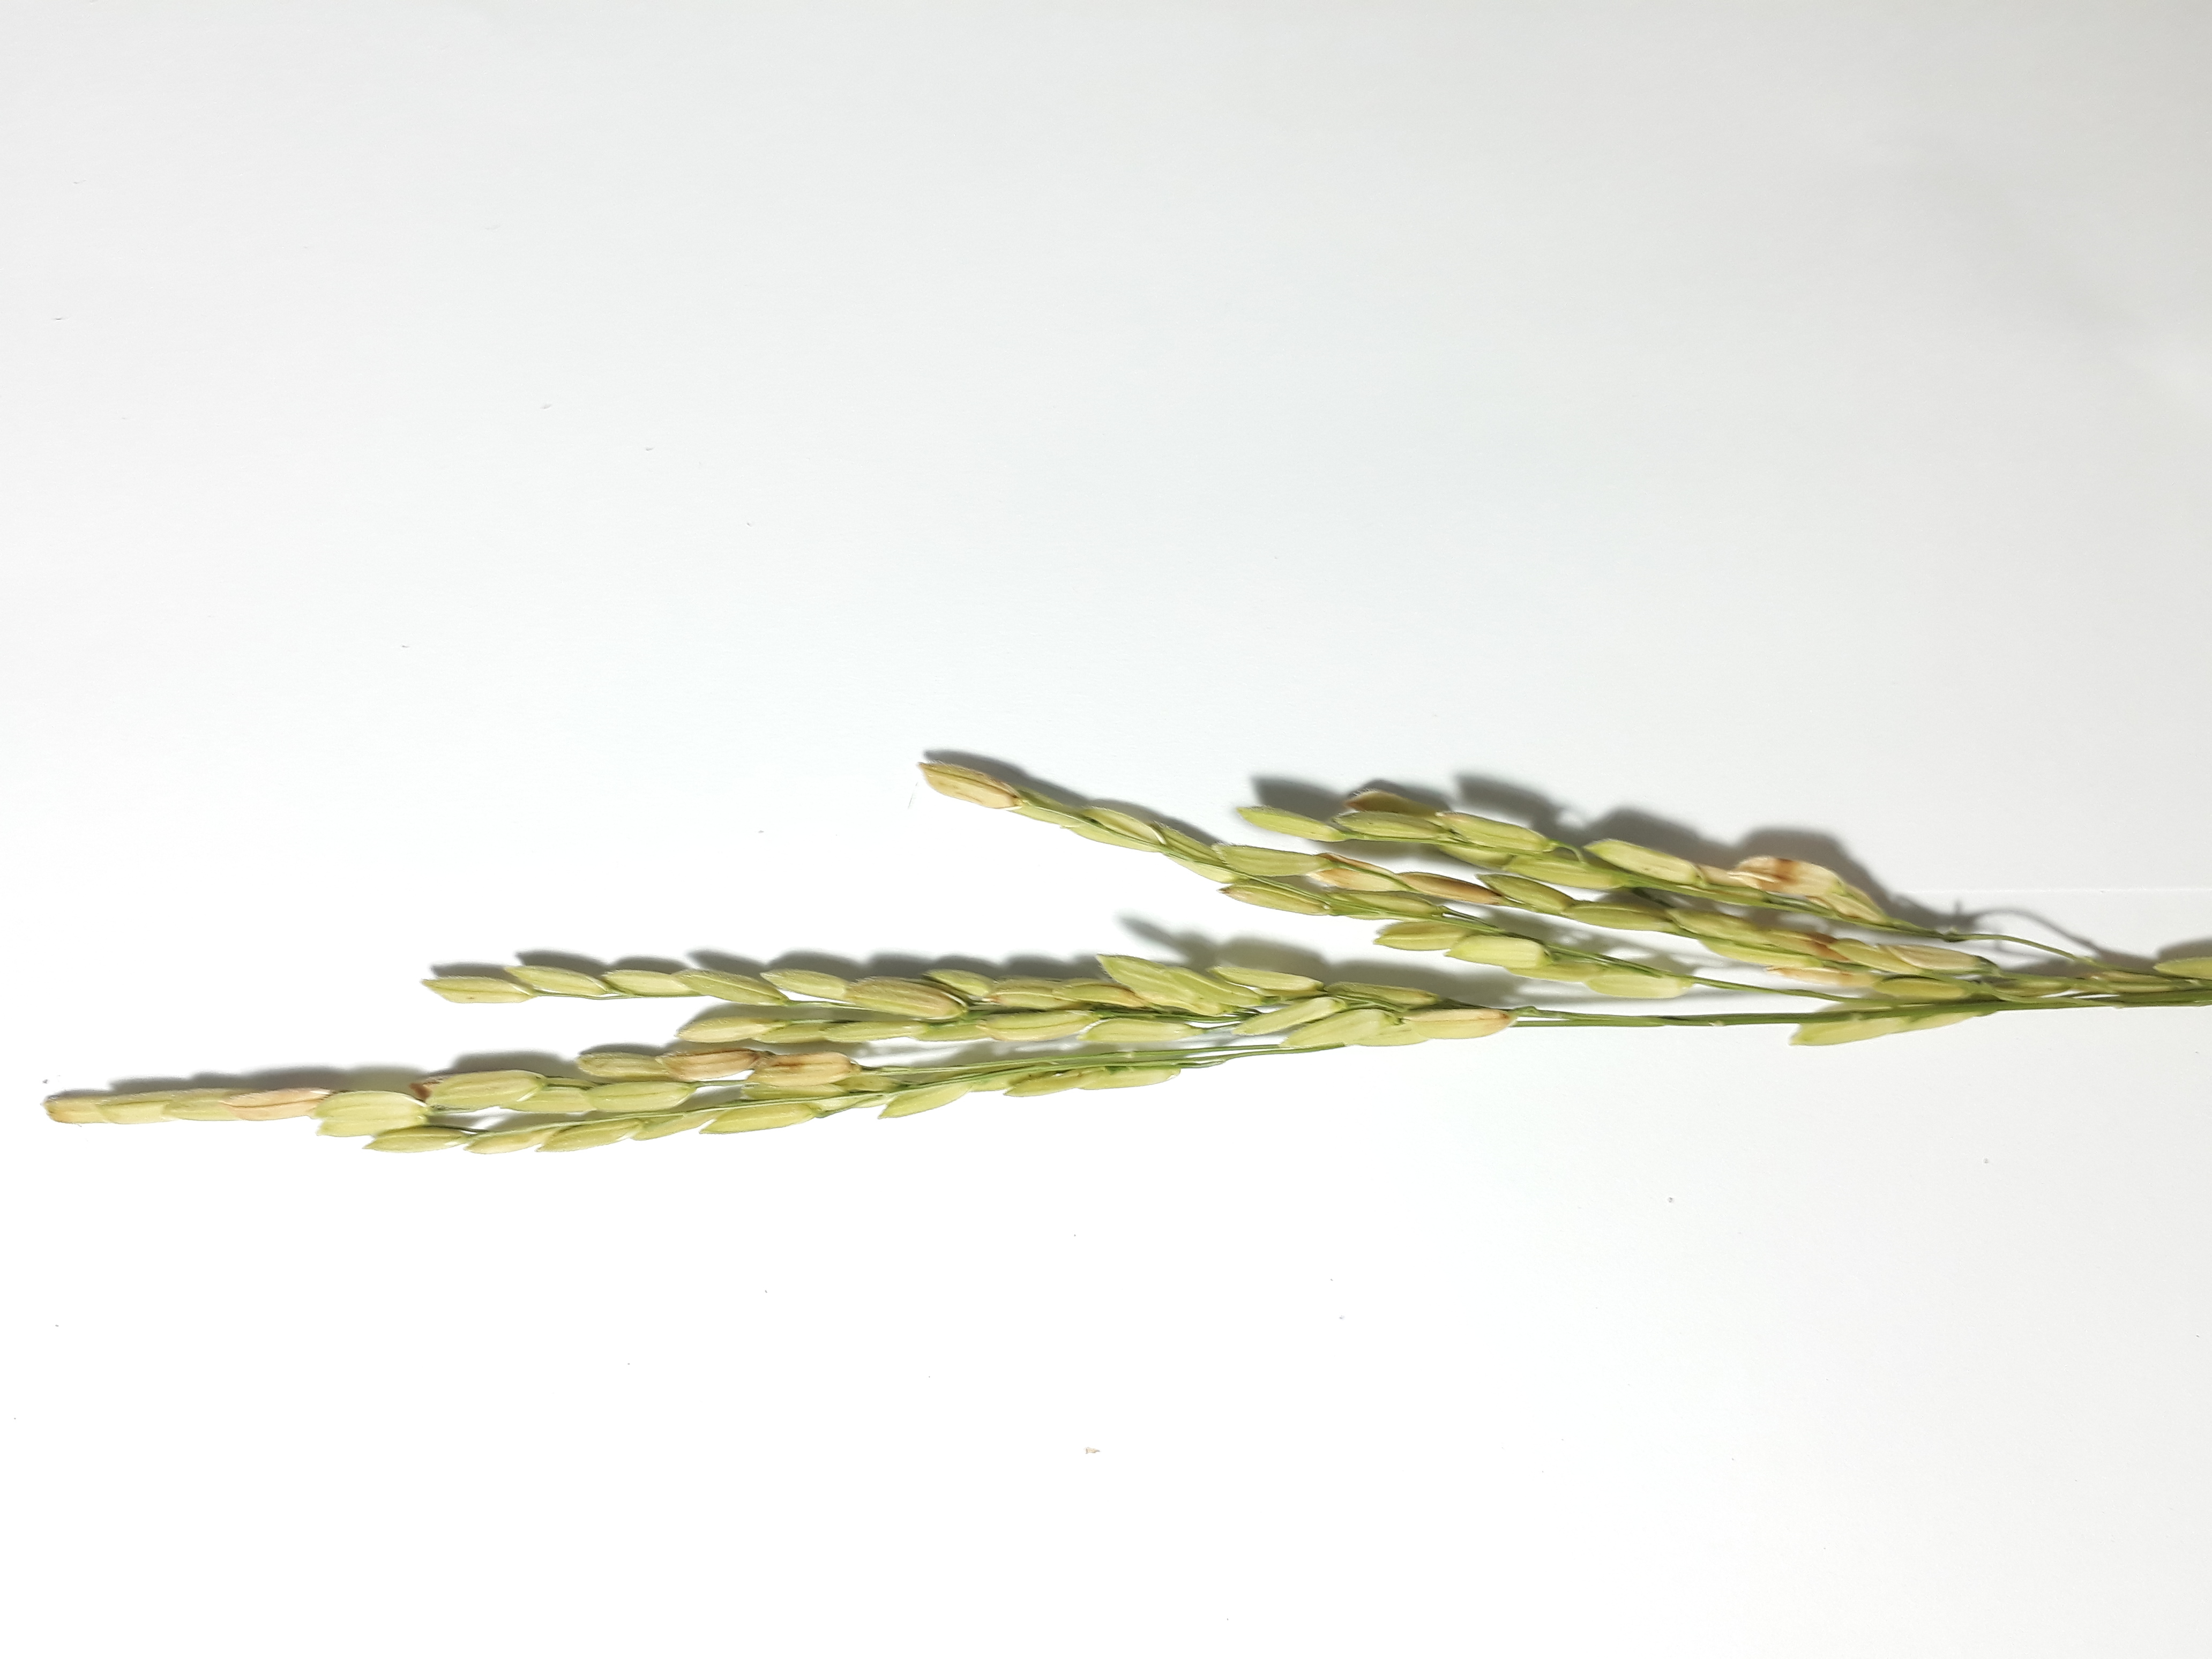
Label: Mild